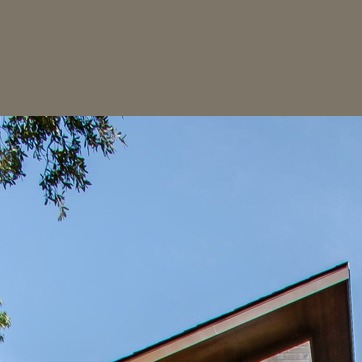
Material: sky